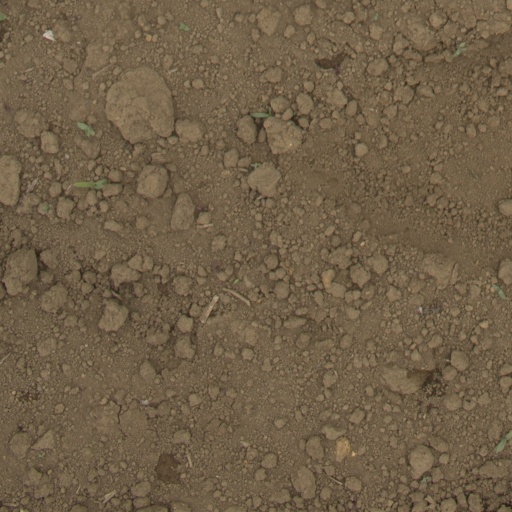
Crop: Jerusalem artichoke